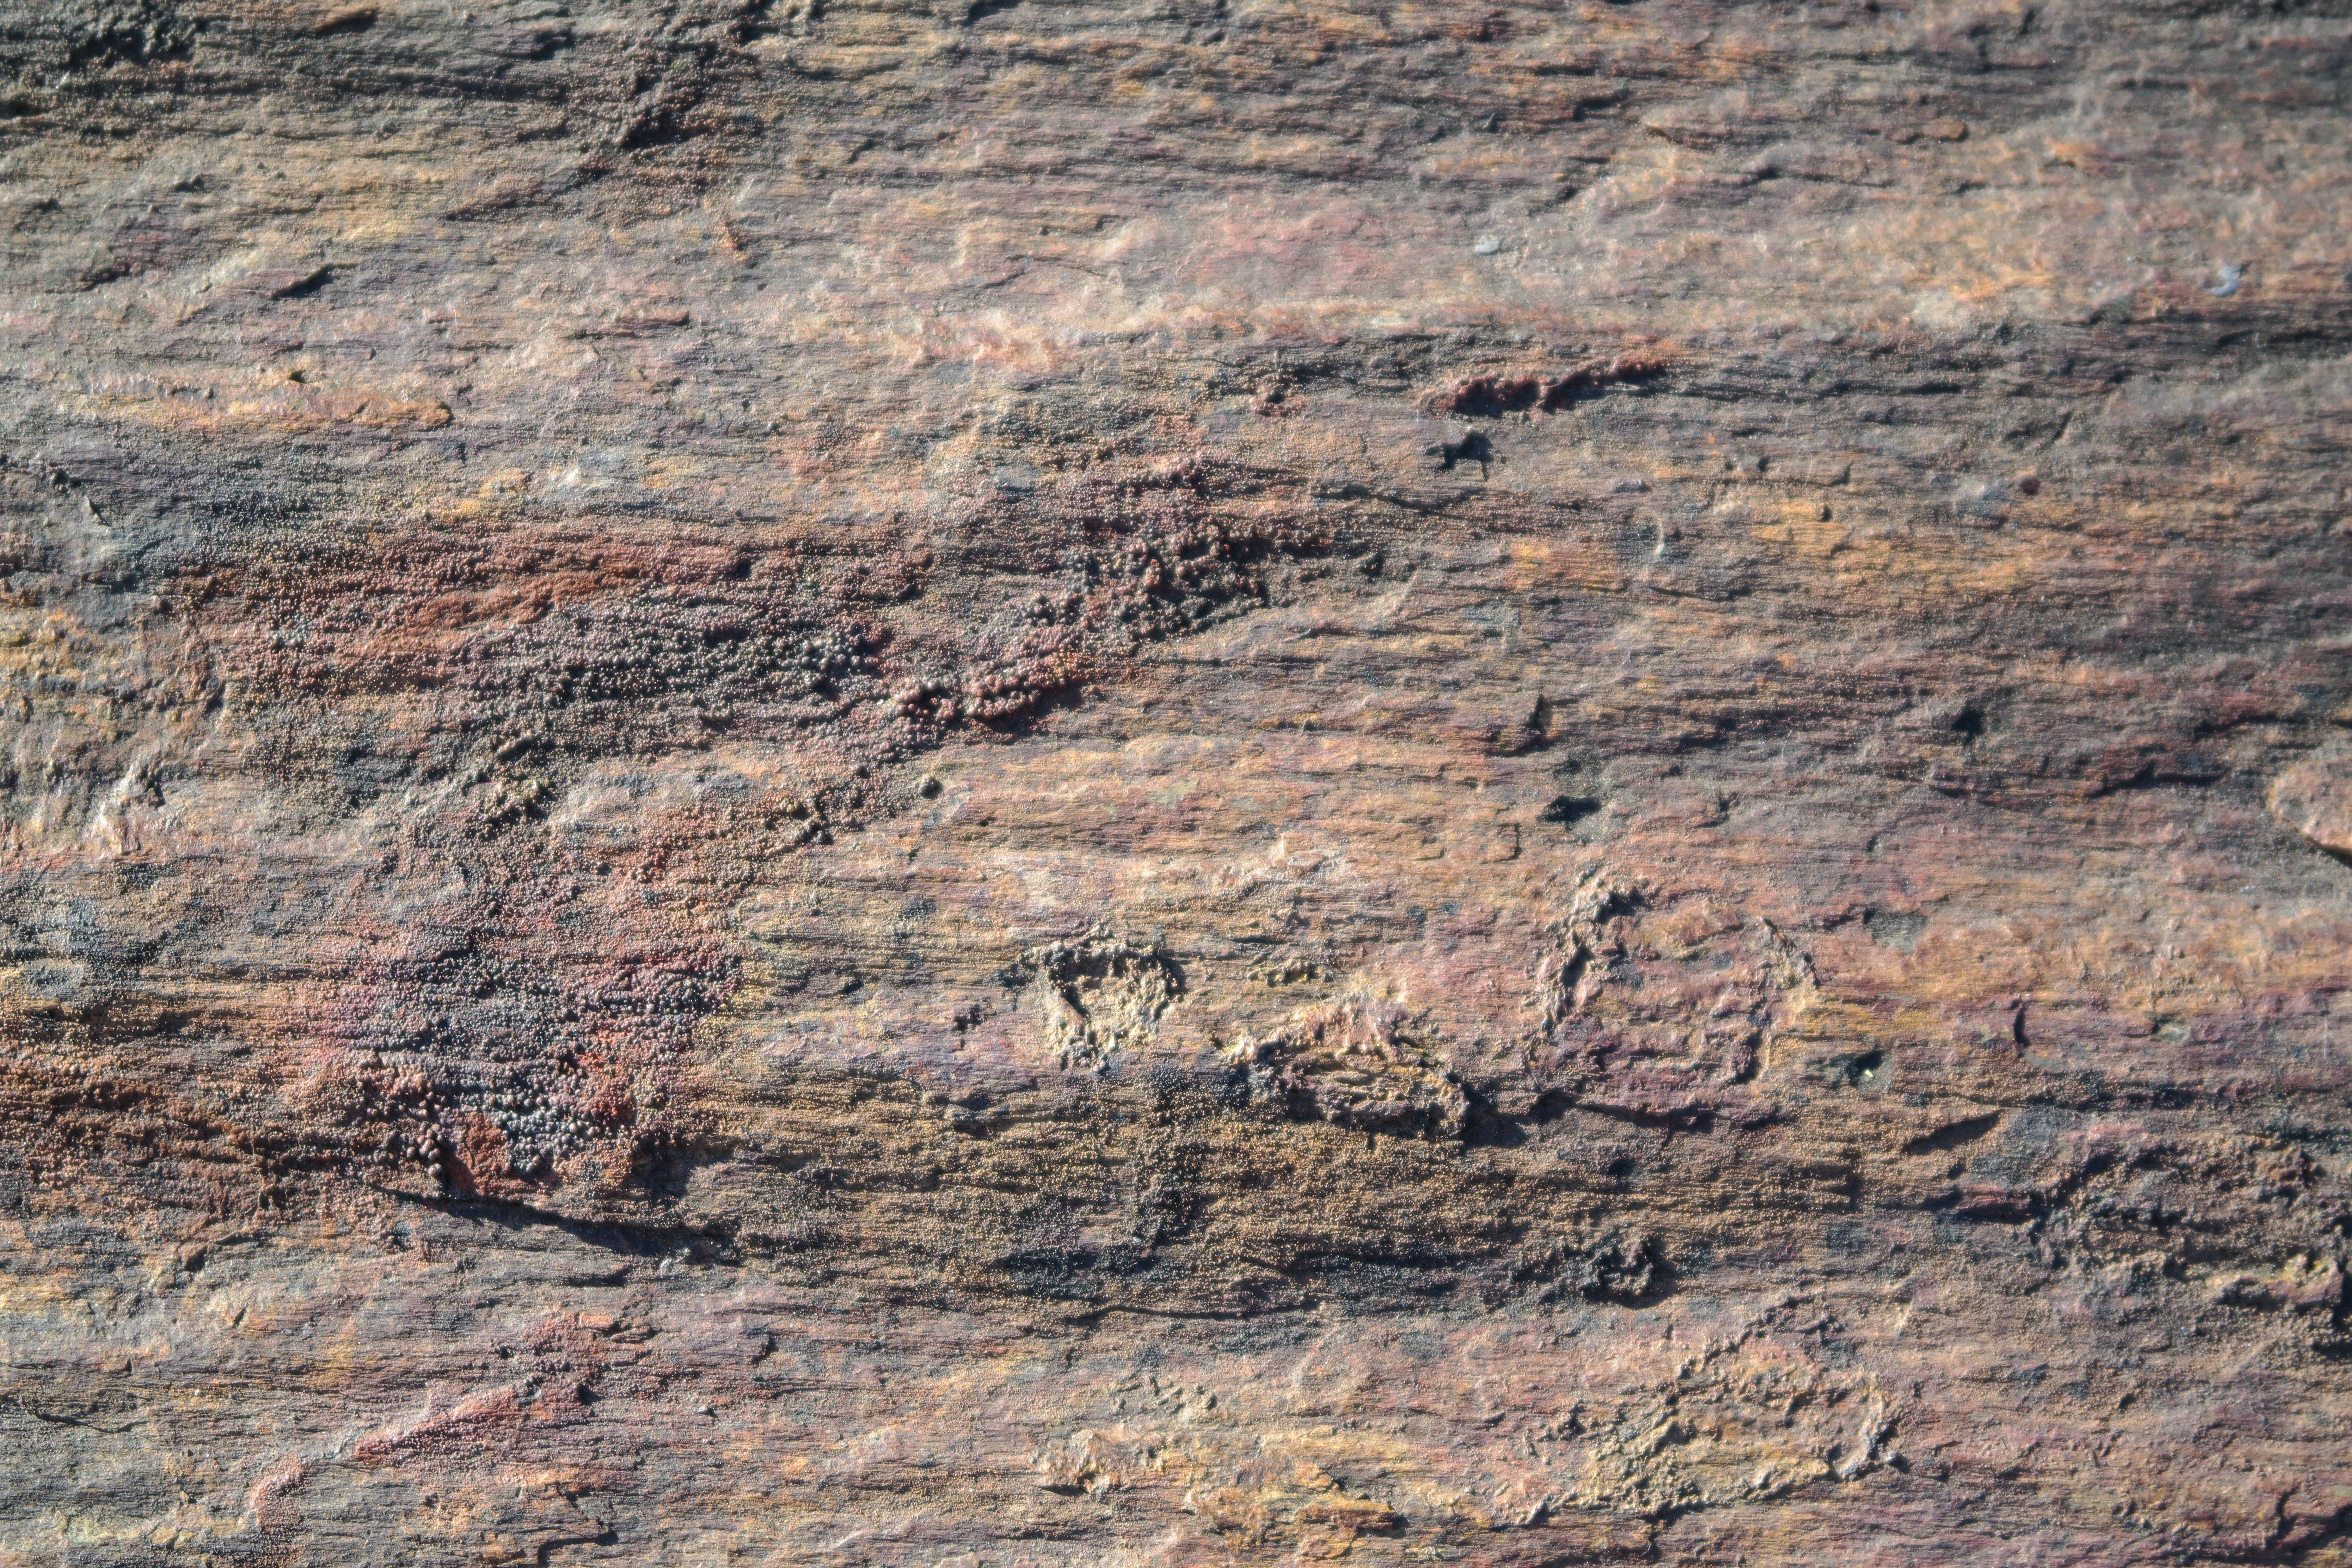
rock, wood, texture, wall, stone, soil, terrain, material, geology, granite, steinplatte